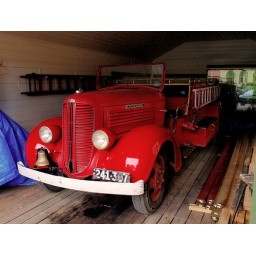
This was the old Dodge bros. fire truck that was in the old station house at Gippstown pioneer village.